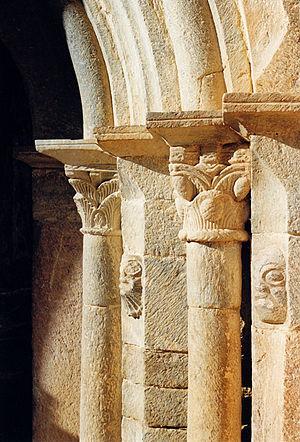
Espagne - Catalogne - Basse-Cerdagne - Isòvol - Église Saint-Pierre d'Olopte This is a photo of a building indexed in the Catalan heritage register as Bé Cultural d'Interès Local (BCIL) under the reference IPA-7742.
L'église Saint-Pierre d'Olopte est une église romane située à Olopte, village dépendant de la commune espagnole d'Isòvol dans la comarque de Basse-Cerdagne en Catalogne.